Suleiman the Magnificent

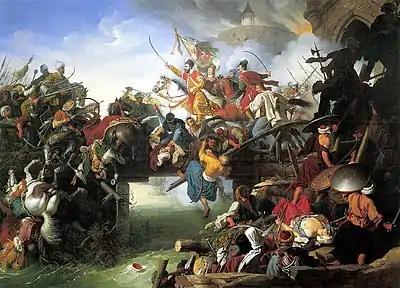
Siege of Szigetvár by Johann Peter Krafft, 1825

As relations between Hungary and the Ottoman Empire deteriorated, Suleiman resumed his campaign in Central Europe, and on 29 August 1526 he defeated Louis II of Hungary (1506–1526) at the Battle of Mohács. The Hungarian army, encouraged by the nobility to engage prematurely, launched a frontal assault that collapsed under coordinated Ottoman counterattacks. King Louis and much of the Hungarian aristocracy were killed, resulting in the destruction of the royal army and the end of the Jagiellonian dynasty in Hungary and Bohemia. The aftermath saw the partition of Hungary between the Ottoman Empire, the Habsburg monarchy, and the Principality of Transylvania. The battle marked the beginning of sustained Ottoman–Habsburg wars and the decline of Hungary as an independent power. Upon encountering the lifeless body of King Louis, Suleiman is said to have lamented: "I came indeed in arms against him; but it was not my wish that he should be thus cut off before he scarcely tasted the sweets of life and royalty." While Suleiman was campaigning in Hungary, Turkmen tribes in central Anatolia (in Cilicia) revolted under the leadership of Kalender Çelebi.